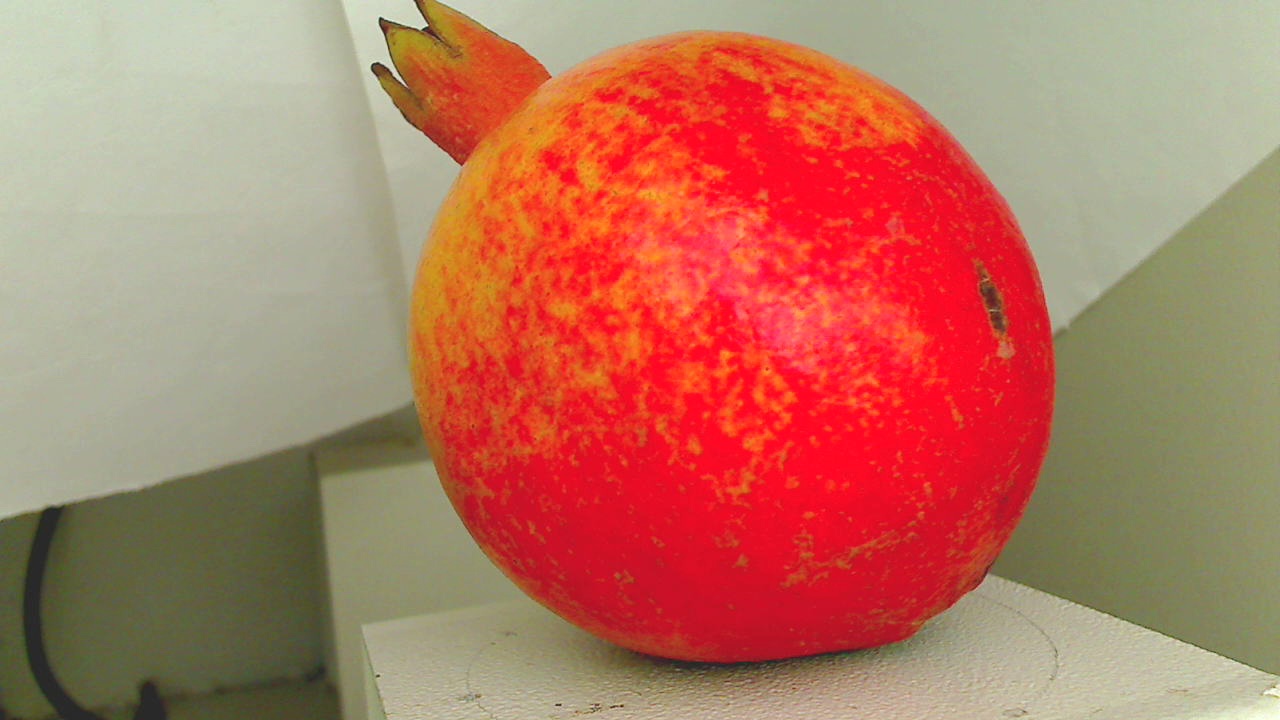
Grade: grade-1
Quality: quality-1